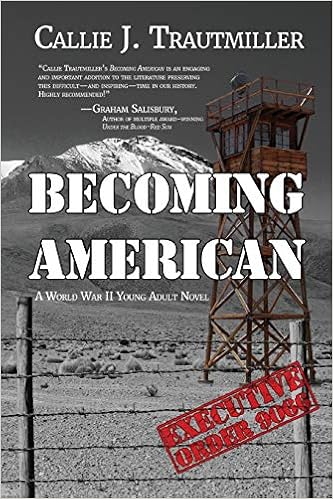
Becoming American: A World War II Young Adult Novel
Category: Books
Review "Indeed, the smear of injustice forced upon Americans of Japanese descent during World War II was and remains a dark time in United States history. Amazingly, the victims chose honor and immeasurable sacrifice over revenge in their quest to prove their loyalty to the USA. Callie Trautmiller's Becoming American is an engaging and important addition to the literature preserving this difficult--and inspiring--time in our history. Highly recommended!" --Graham Salisbury, Author of multiple award-winning Under the Blood-Red Sun , including the Scott O'Dell Award for Historical Fiction " Becoming American is a warmhearted, thought-provoking, and well-researched tale about a chapter in American history that has recently become all too relevant again: the incarceration of Japanese Americans in internment camps during World War II. Readers of all ages will root for young Allu Noguchi and her family as they struggle to survive, while never giving up hope, as prisoners in their own homeland." --Elizabeth Ridley, Author of five novels and four co-written memoirs, including Saving Sadie: How a Dog That No One Wanted Inspired the World (with Joal Derse Dauer), and Incredibull Stella: How the Love of a Pit Bull Rescued a Family (with Marika Meeks) "For those who weren't alive when the Japanese attacked Pearl Harbor in 1941, Becoming American makes it real, from the bombs and bullets, death and destruction, and the insane paranoia that followed. Trautmiller brings home the ugly persecution and forced internment endured by Japanese American citizens following the attack." --Charles M. DuPuy, Author of the E.Z. Kelly mystery series " Becoming American tugs at your heart strings and brings tears to your eyes. The story of a Japanese American family during WWII comes to life in this compelling story by Callie Trautmiller. The author carries you back to a not so proud time in American History. It is a story that must be told so we do not forget and will not repeat." --Flo Parfitt, Author of Sara's Sacrifice and other historical fiction "Told through the eyes of teen siblings, Callie Trautmiller's Becoming American is an emotionally relatable story of an historic event that's as relevant today as it was then. A beautifully written story that I highly recommend." --Barbara Raffin, Award-winning author of the contemporary romance series, The St. John Sibling series "Callie Trautmiller captures the confusion and despair of American children wondering why they are different than any other Americans and the difficulties they face in everyday life. You follow young Allu, an American child of Japanese descent in the lead up and during World War II, following her from everyday school and prejudice into an internment camp with her family being torn apart." --Brian Oppermann, Former USMC combat veteran, Computer Systems Engineer About the Author Callie J. Trautmiller resides in Wisconsin with her husband, their three children, and their dog. Both of her grandfathers served in World War II and inspired her research and writing for Becoming American, her first historical novel. Find Callie on social media at: CallieTrautmiller or CallieJTrautmiller or at her website: CallieTrautmiller.com.
Features: Becoming American: A Young Adult World War II Novel by Callie J. Trautmiller shows how siblings cope under the stress of war. Readers of all ages will enjoy this beautifully written historical fiction novel. | “Callie Trautmiller’s | Becoming American | is an engaging and important addition to the literature preserving this difficult—and inspiring—time in our history. Highly recommended!” | —Graham Salisbury, Author of multiple award-winning | Under the Blood-Red Sun | A family torn apart by war. | It’s 1941 and America is in the heat of war. When Pearl Harbor is bombed during World War II, suspicions run high and having the wrong color of skin makes you the enemy. Especially if it is Japanese skin. | Allu Noguchi is a young Japanese American girl who finds her family the target of Executive Order 9066. When her father is taken away on suspicions of aiding the enemy, Allu is sent to live in the harsh conditions of Camp Manzanar with nothing more than a seed-bag of belongings. | With her heritage under scrutiny, she strives to maintain hope and finds an unlikely friendship that will urge her to question her own pre-judgements. | With their father gone, Allu’s sibling, Robbie, takes over as head of household, but struggles with a hunger for independence as he watches his friends go off to fight in World War II. When the 100 | th | Battalion calls for reinforcements among camp internees for the military, he must choose between the family he is responsible for and the sense of duty which fills his heart. But what will Allu do without Robbie to protect her?